I Am Legend (TV series)

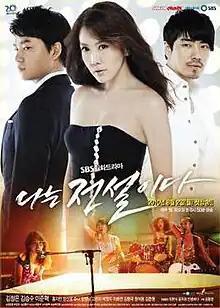
Promotional poster

I am Legend is a South Korean television series starring Kim Jung-eun that was broadcast on SBS on August 2 to September 21, 2010.